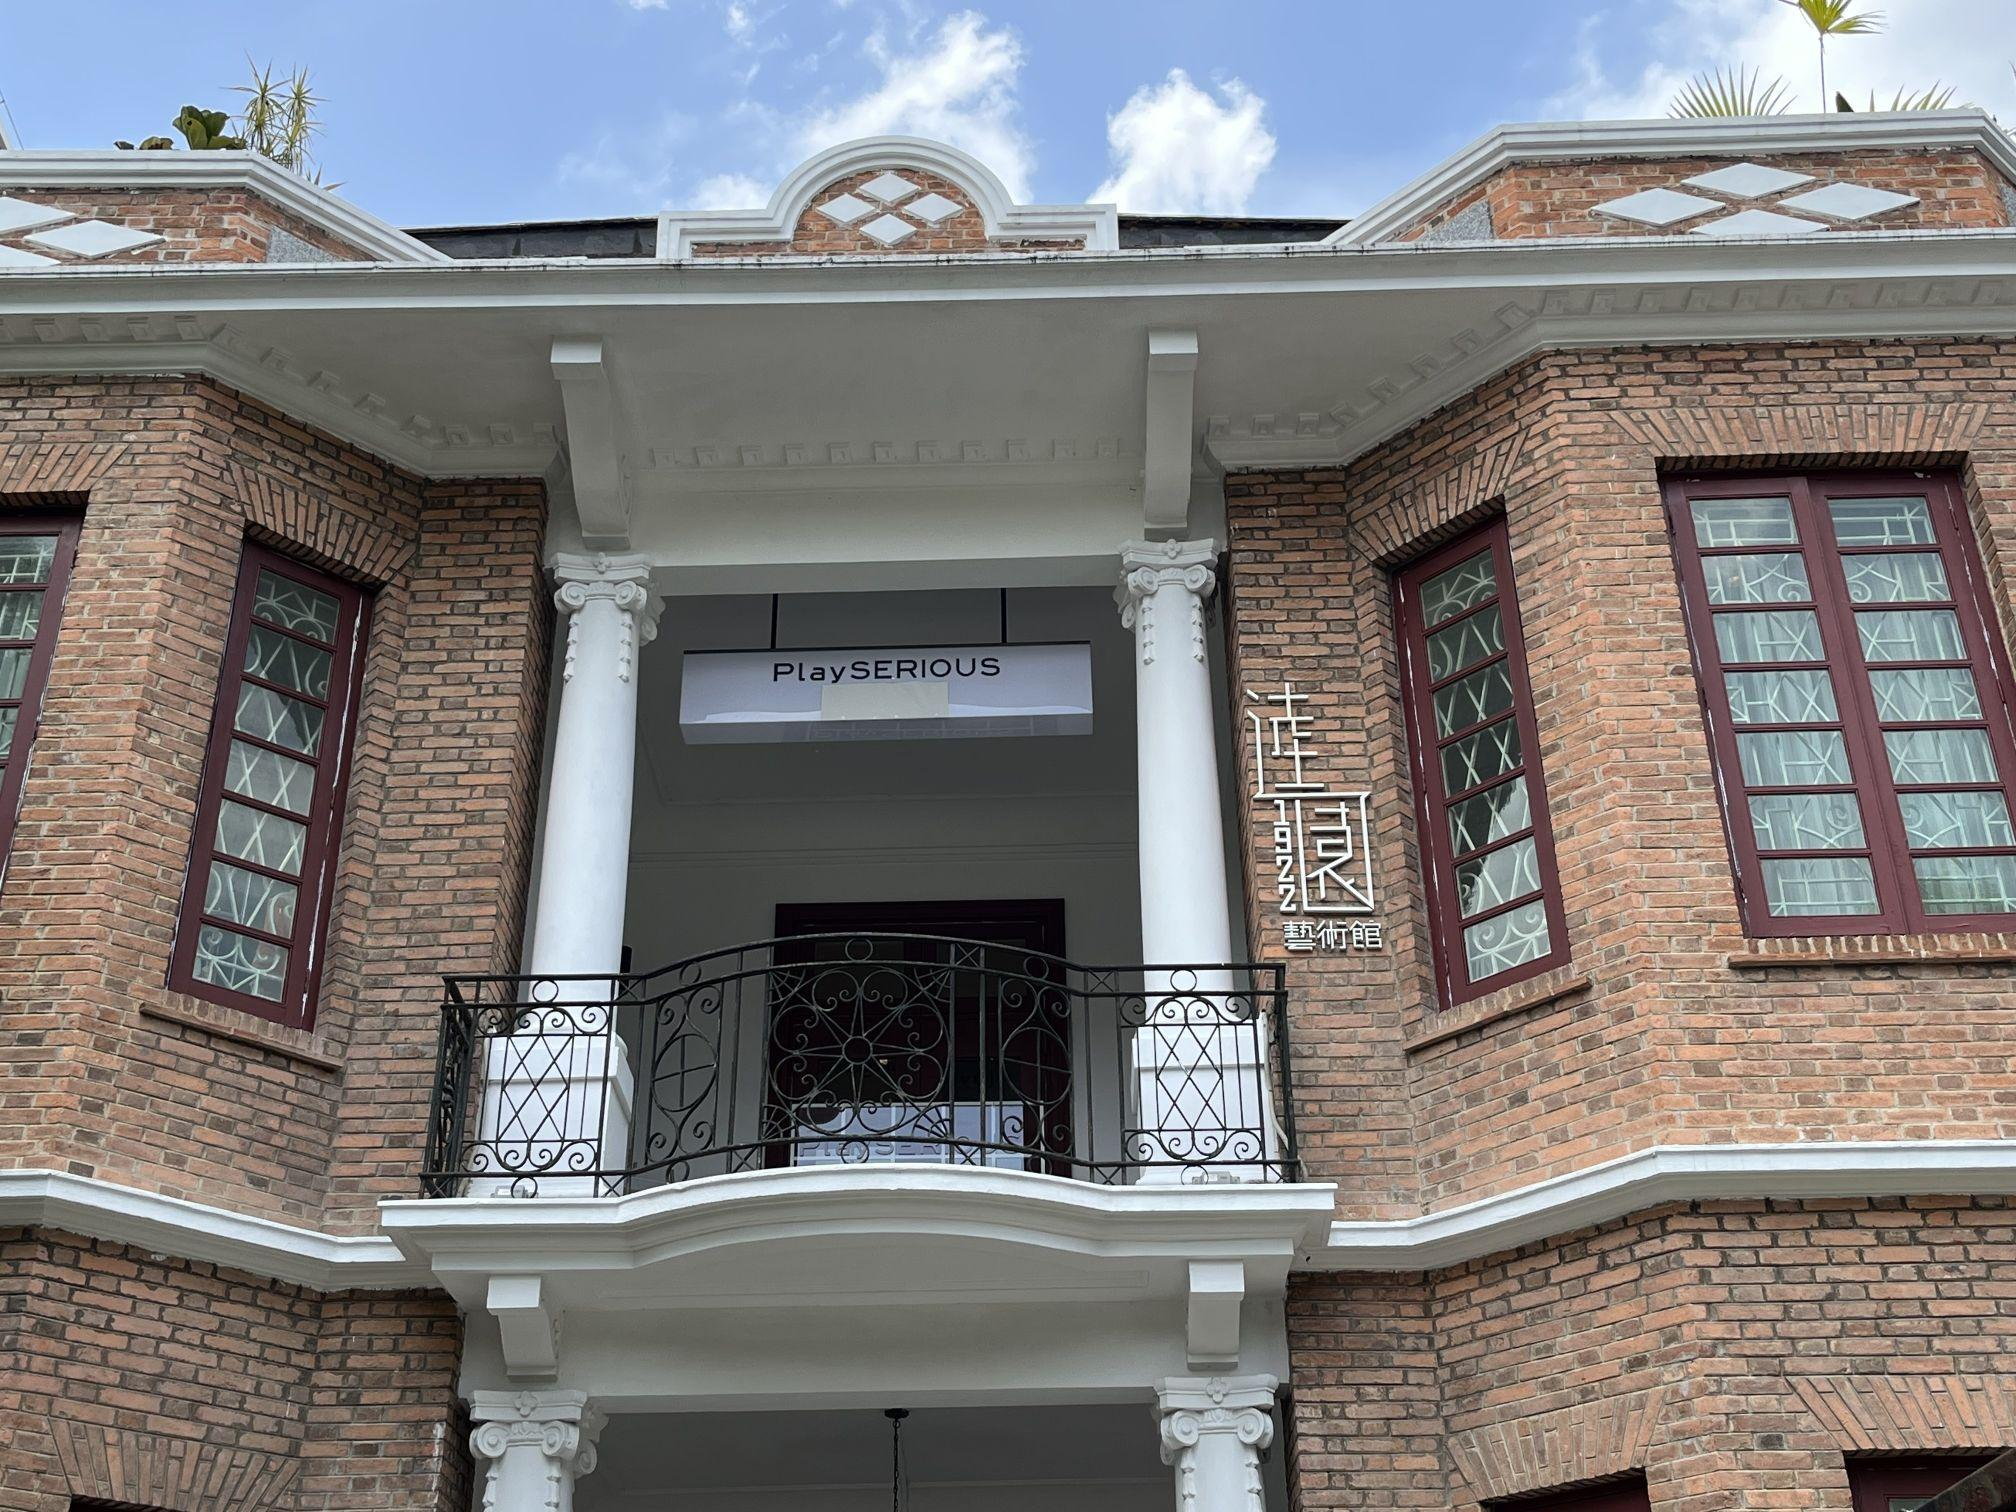
地标名称：逵园艺术馆
所在城市：广州市·越秀区